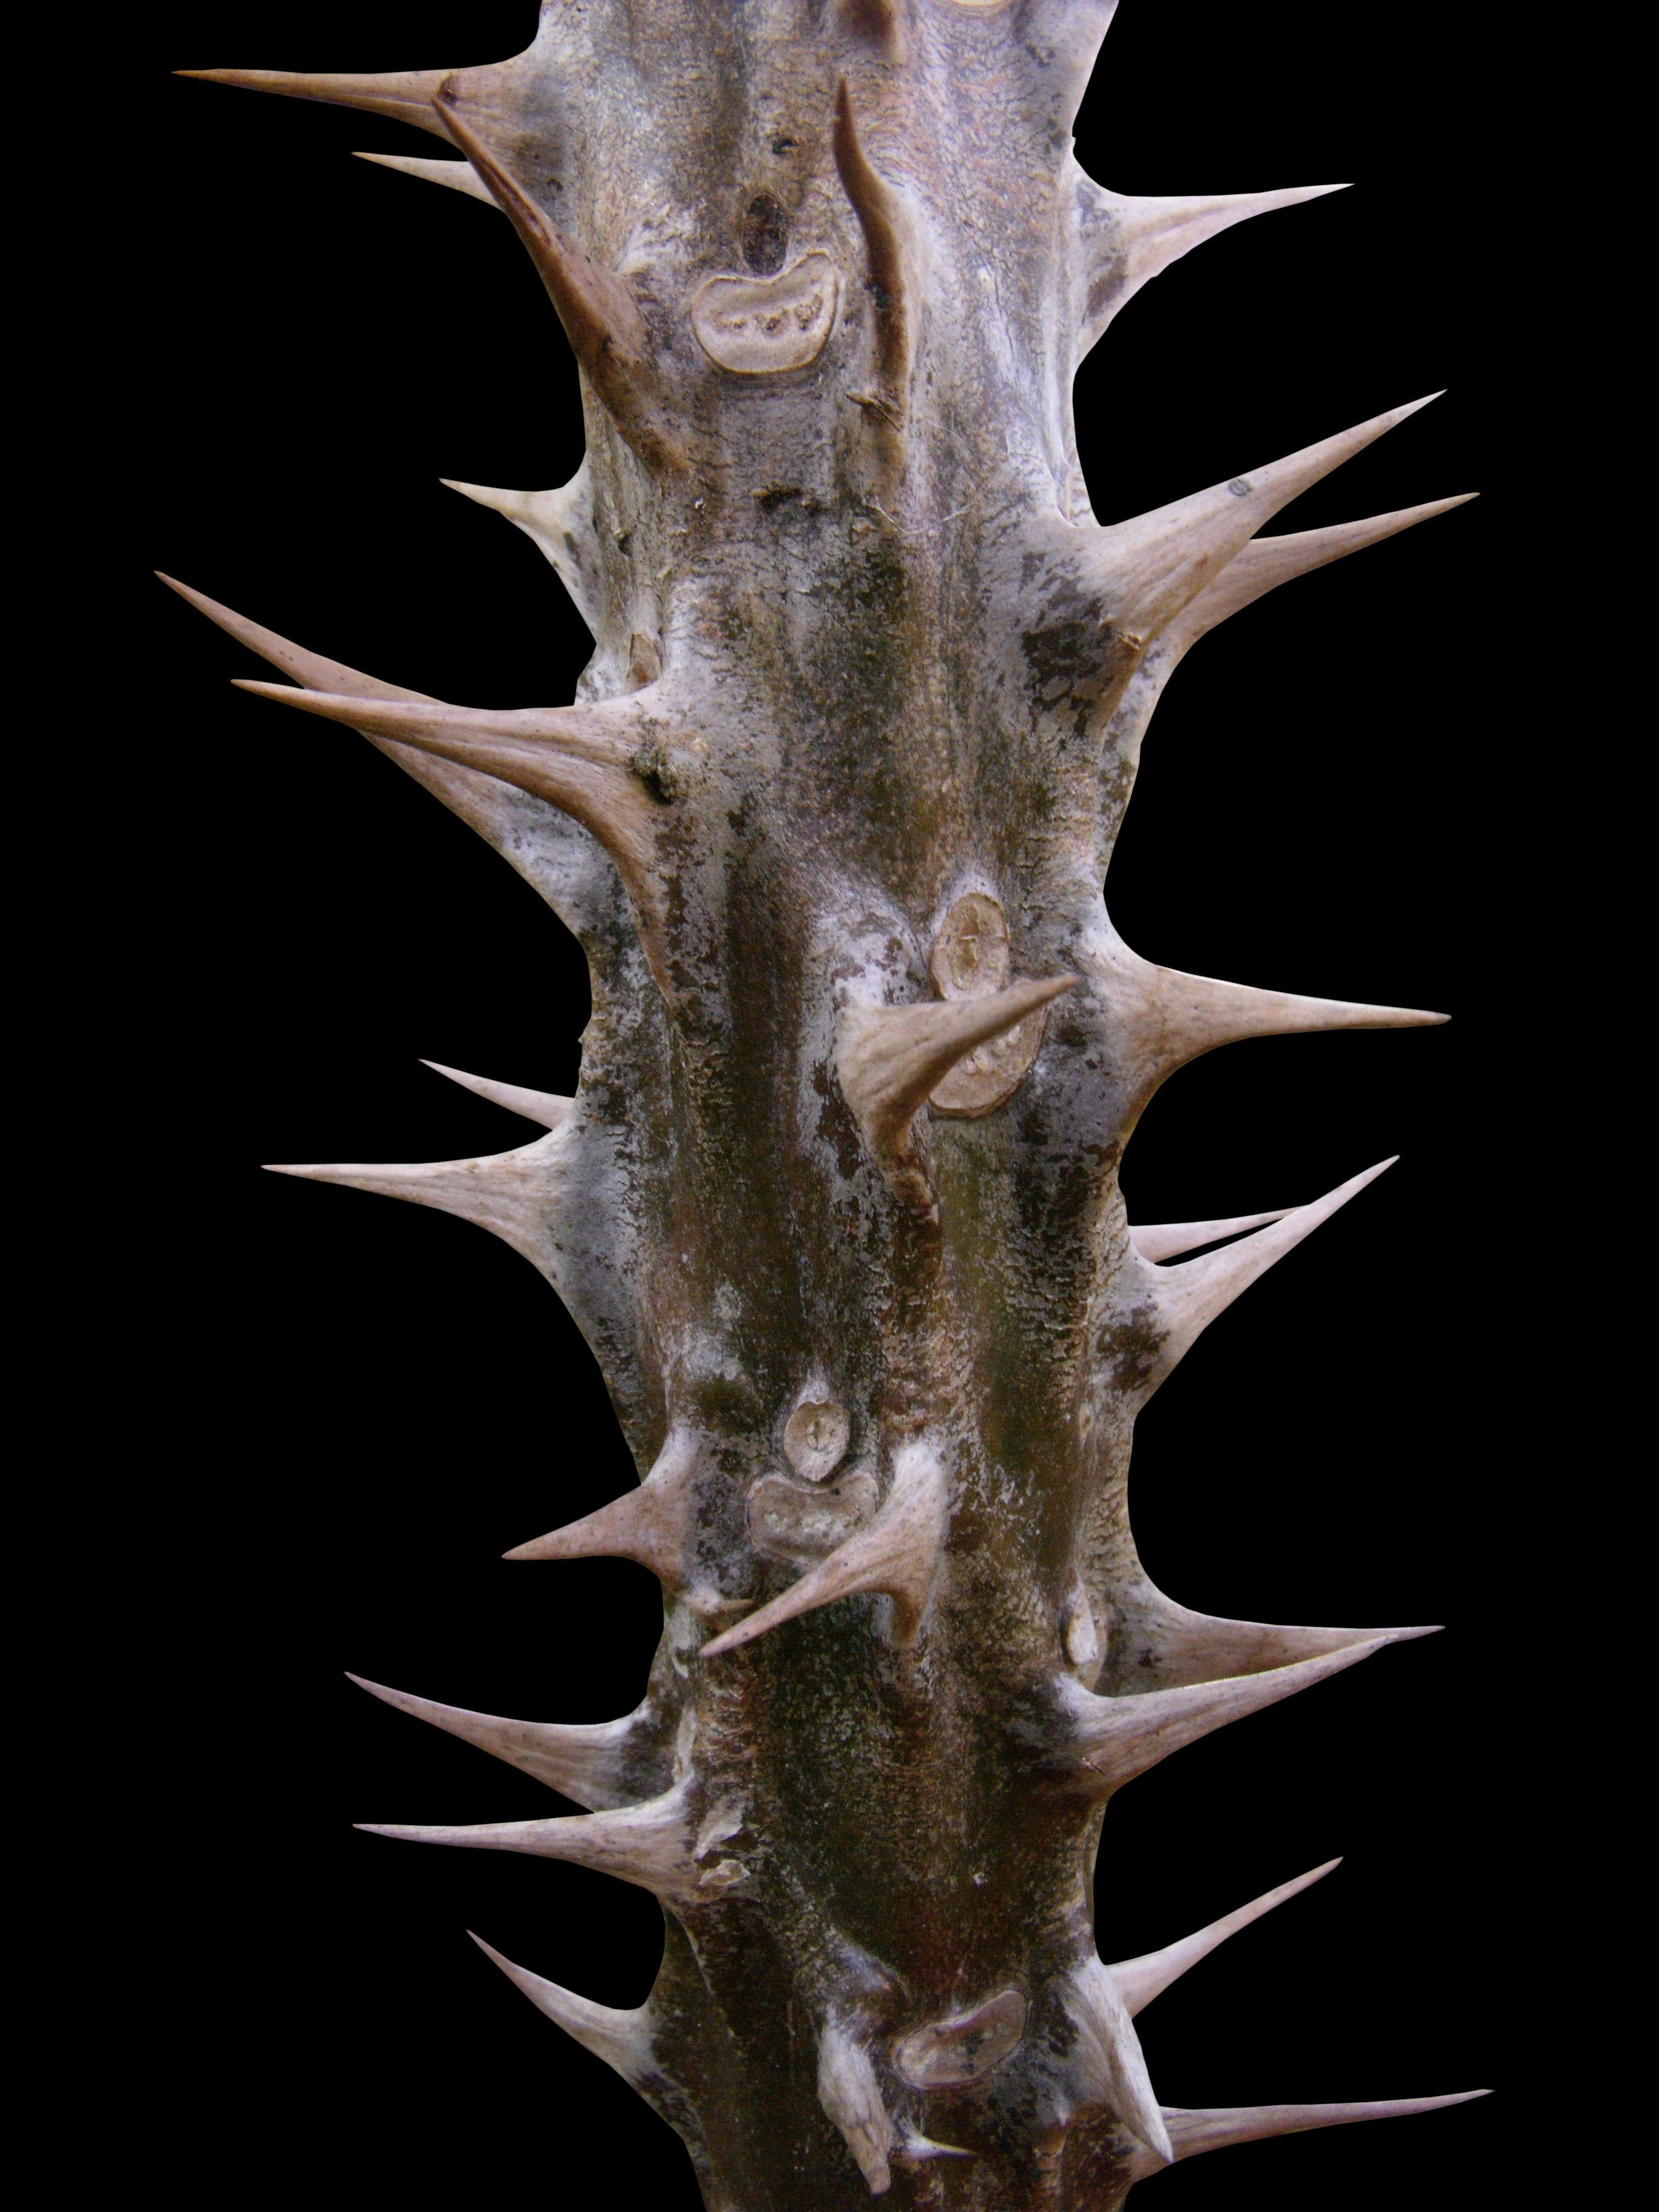
hand, cactus, plant, leaf, isolated, antler, close up, head, thorns, spur, macro photography, jaw, cactus stem, thorns spines and prickles